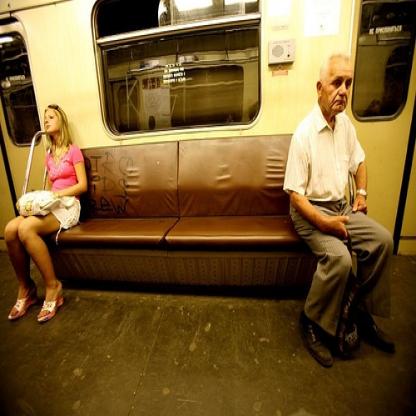
Scene: Indoor